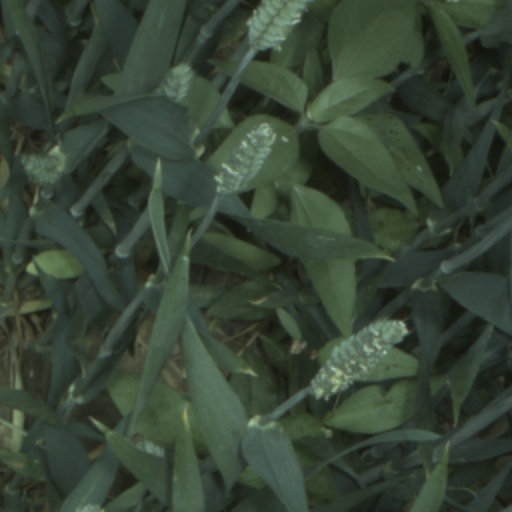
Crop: wheat